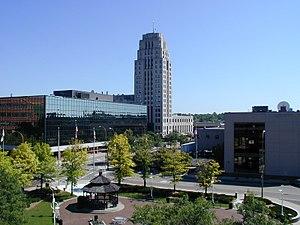
Battle Creek est une ville du comté de Calhoun dans l'État du Michigan, aux États-Unis. Elle comptait 53 364 habitants en 2000.